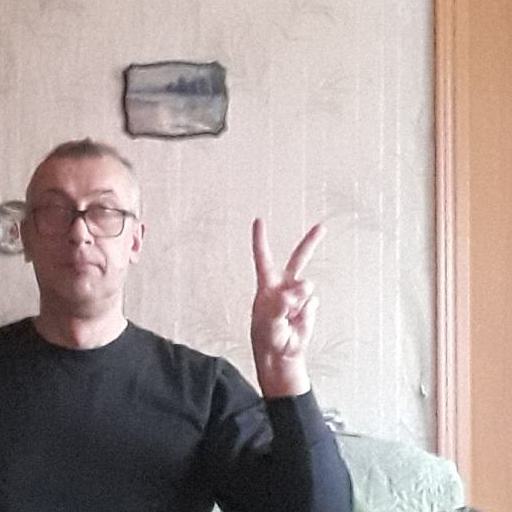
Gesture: peace